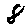
Label: 8